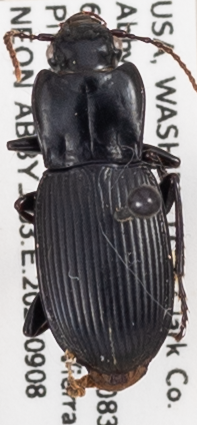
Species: Pterostichus herculaneus
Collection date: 2020-09-08
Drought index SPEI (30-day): -1.186
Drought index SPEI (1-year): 0.006
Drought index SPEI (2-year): -2.09